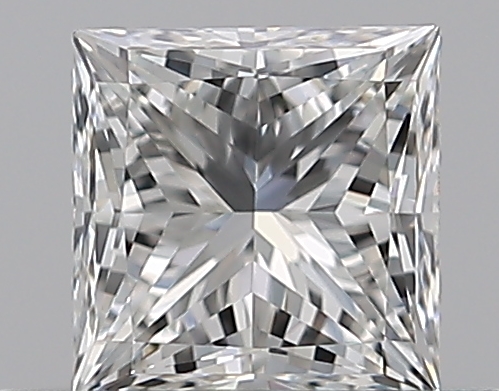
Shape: princess
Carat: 0.5
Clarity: VVS2
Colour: G
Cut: EX
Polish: EX
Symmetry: VG
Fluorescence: N
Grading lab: GIA
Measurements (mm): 4.28 x 4.22 x 3.09